Bonita Friedericy

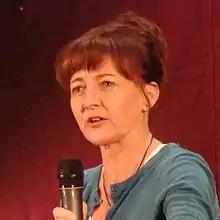
Friedericy in 2010

Bonita Anne Friedericy (born October 10, 1961) is an American actress, best known for her role as Diane Beckman in the television series "Chuck". Her husband is actor John Billingsley.